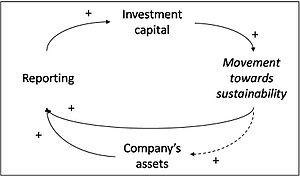
À la croisée des domaines de l'investissement et du développement durable, la notion récente d'investissement durable stratégique ou Investissement soutenable stratégique, désigne des stratégies d'investissement qui reconnaissent, et récompensent les entreprises capables de prouver qu'elles sont réellement vertueuses en matière de soutenabilité, et celles qui peuvent prouver qu'elles évoluent vers plus de durabilité.